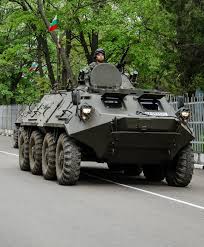
Label: BTR